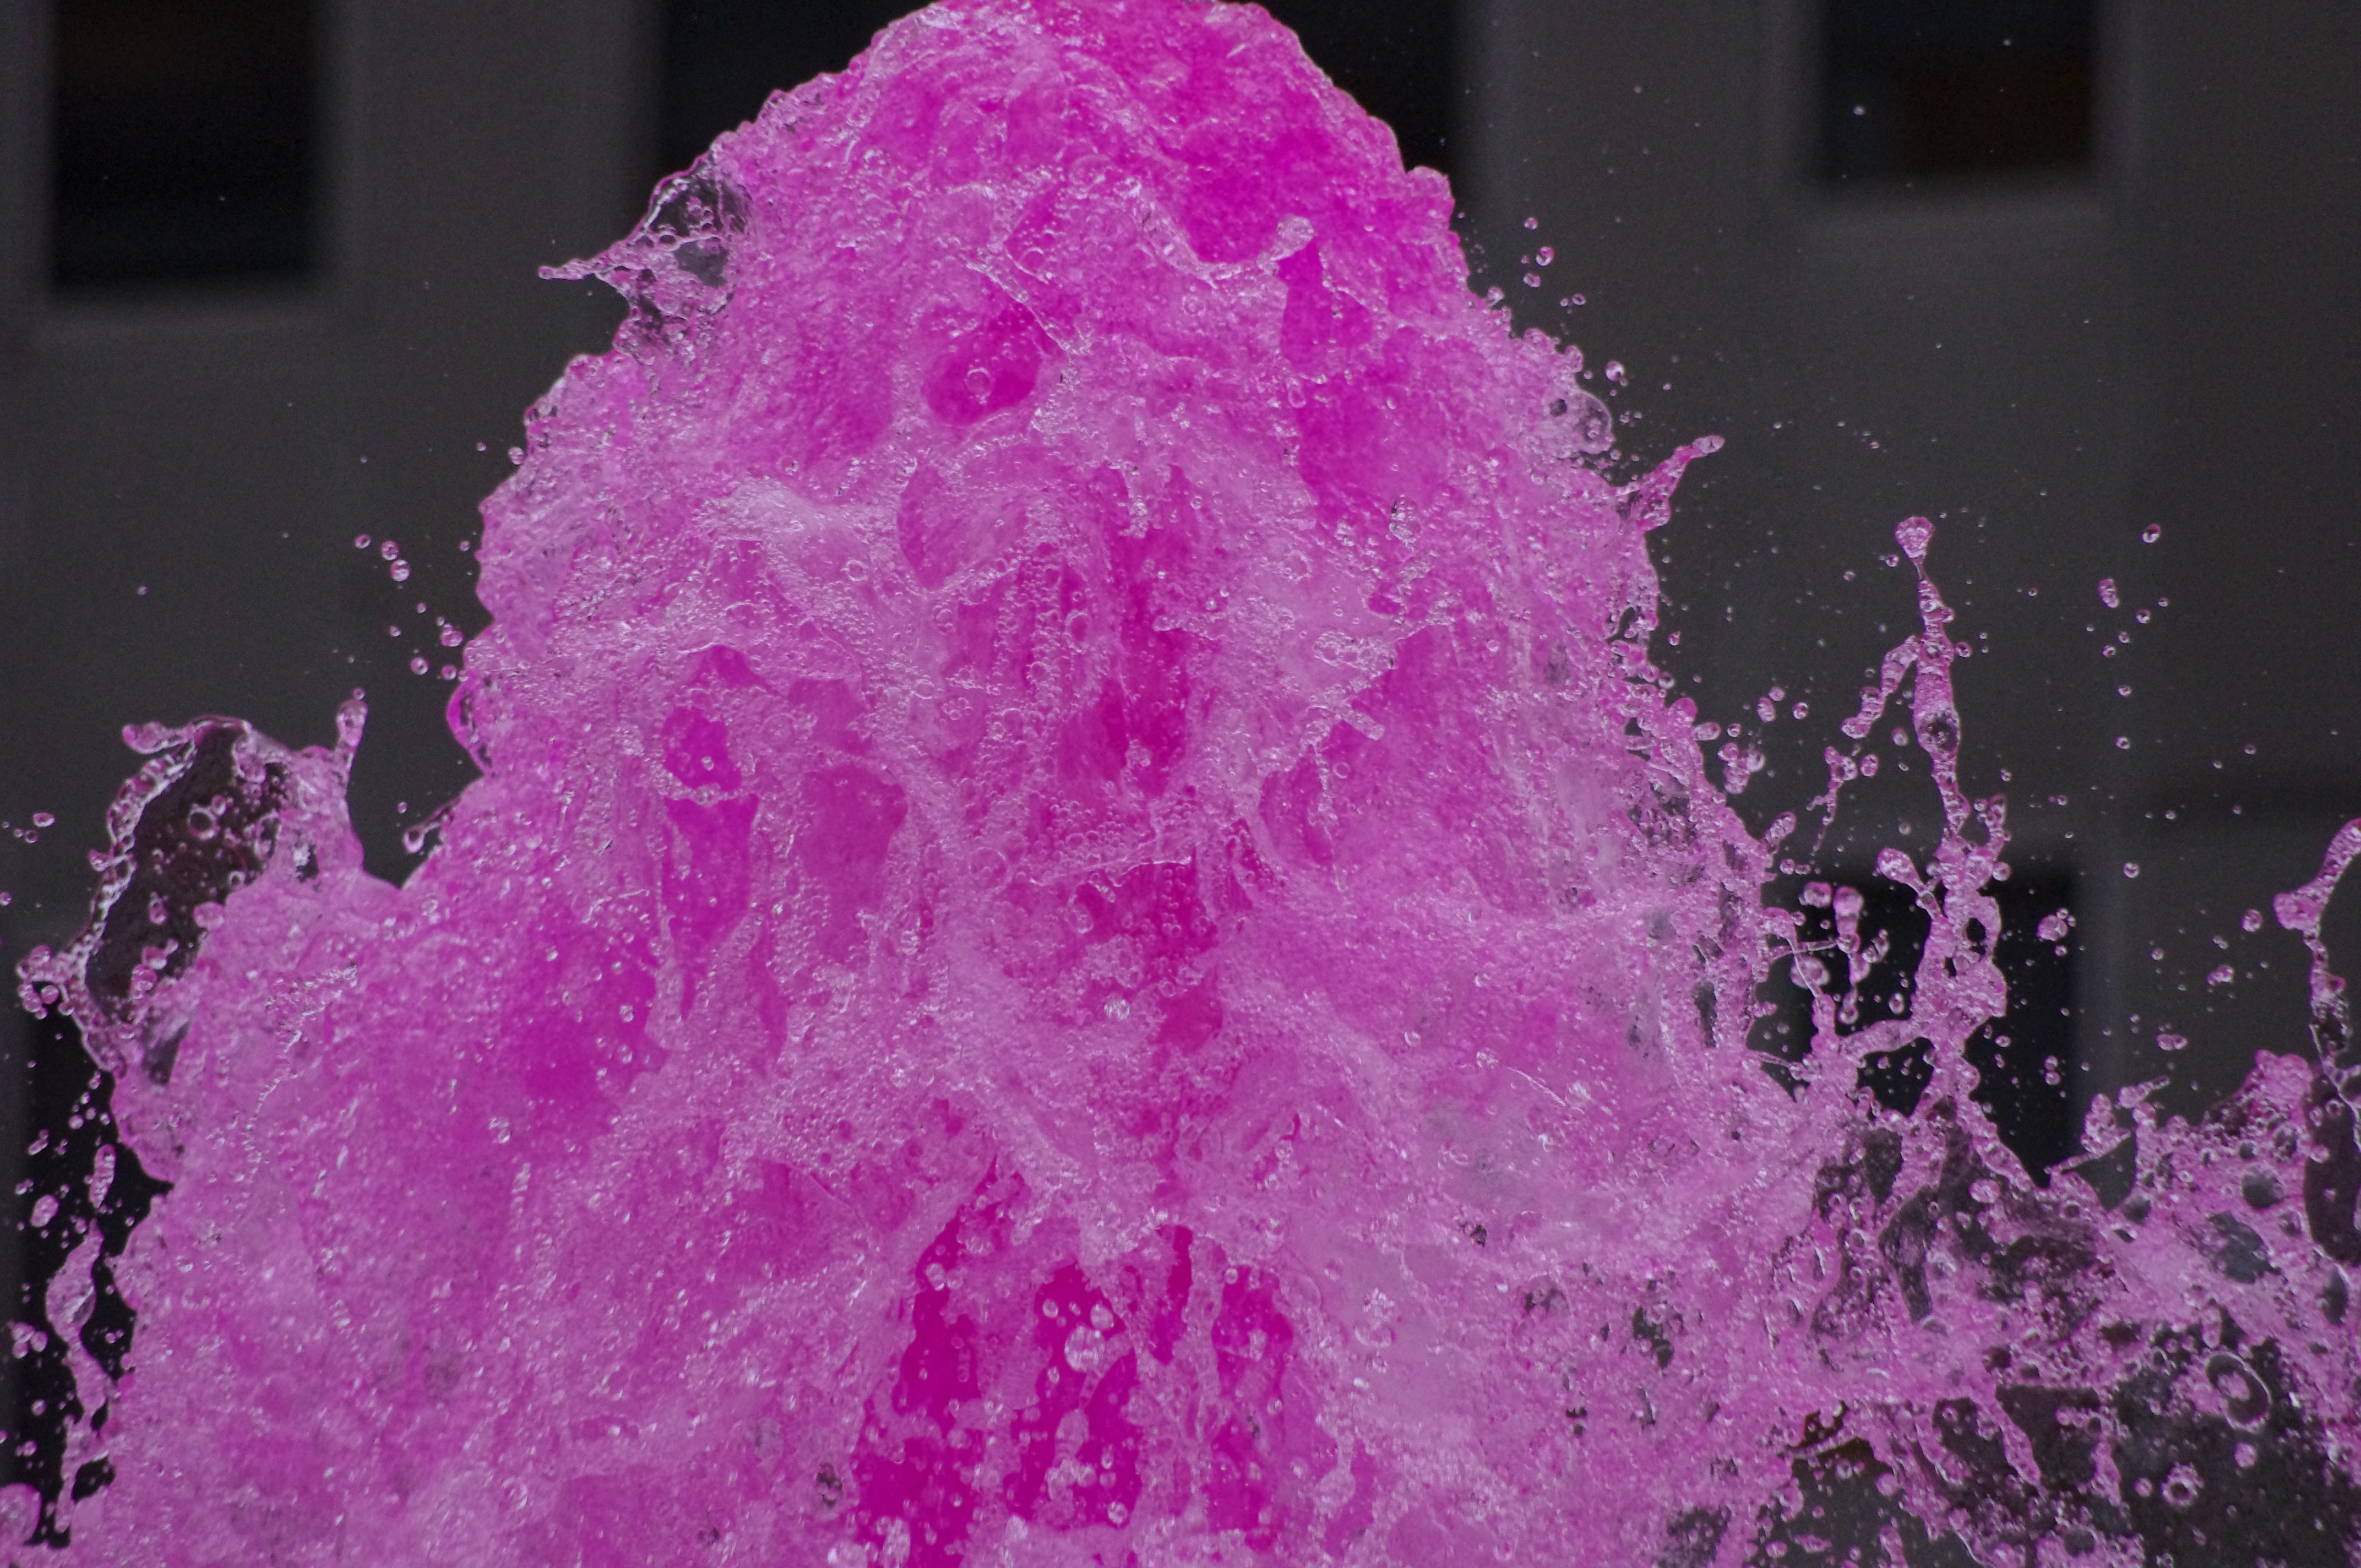
water, liquid, flower, purple, splash, color, pink, water fountain, fountain, bubbler, gush, squirt